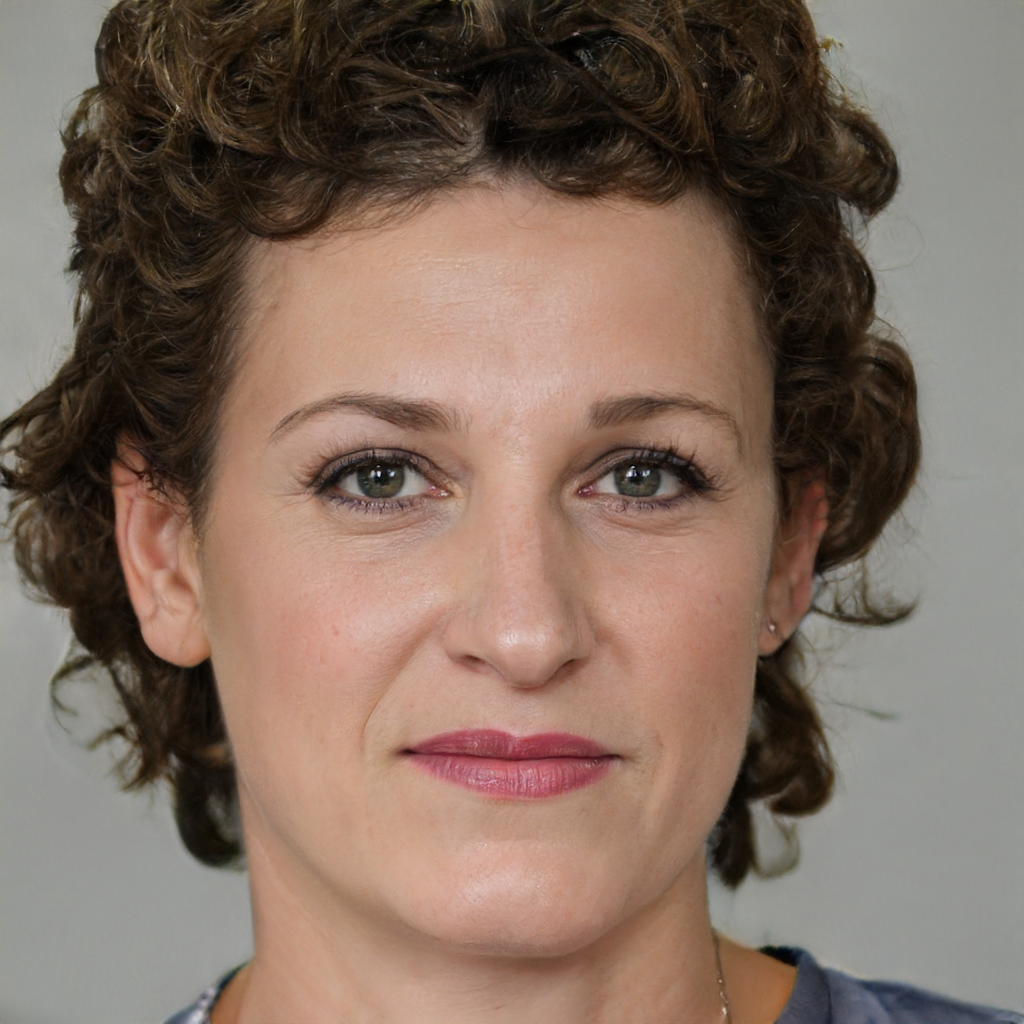
Label: Colored